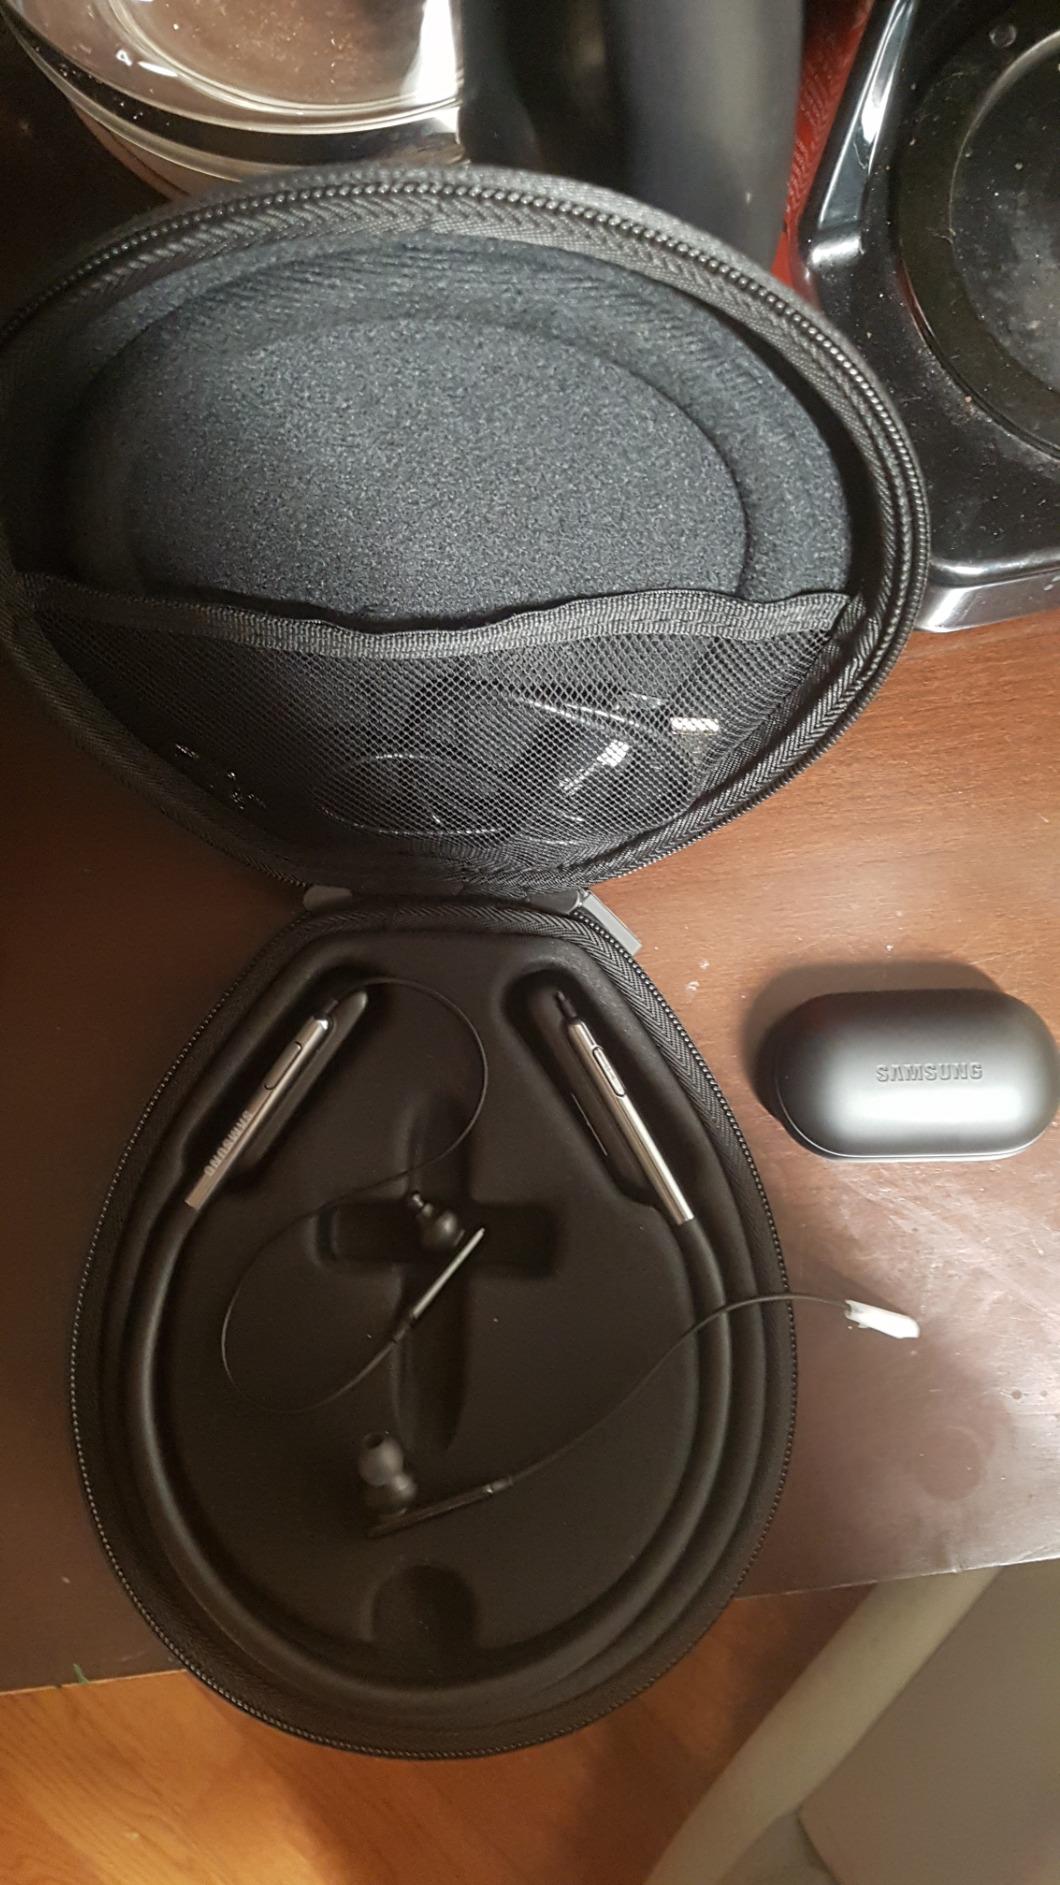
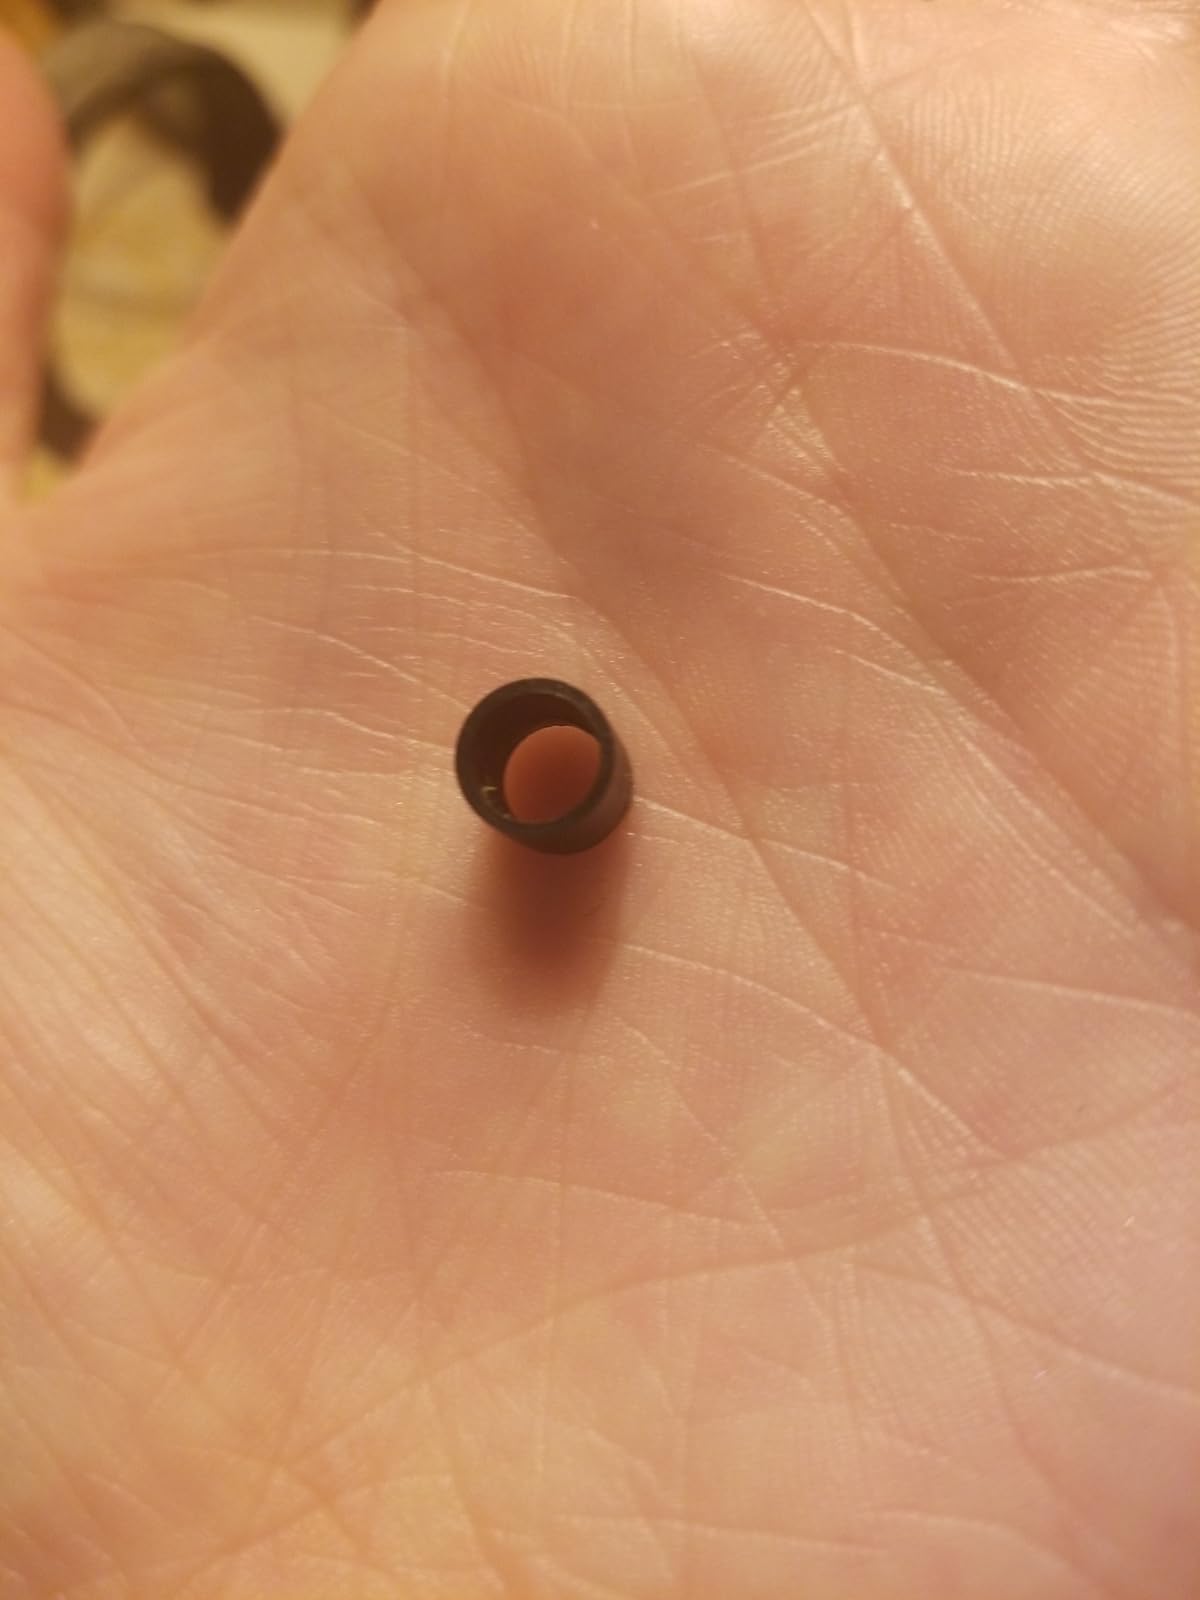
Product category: headphones
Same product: no